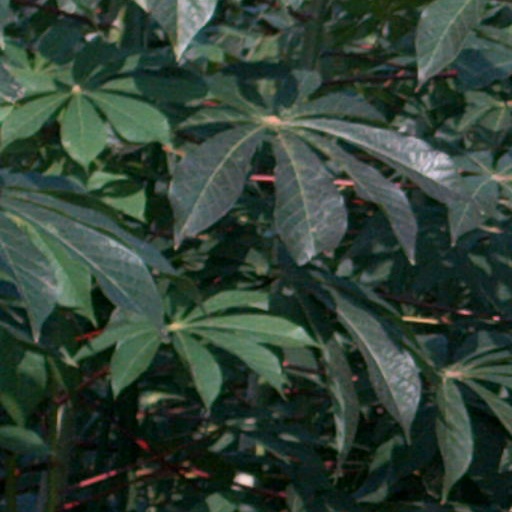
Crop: cassava